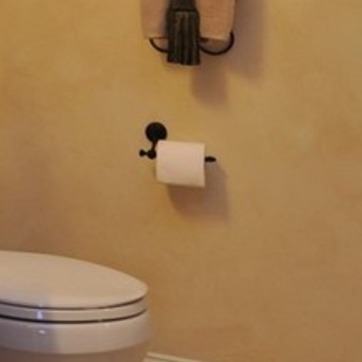
Material: paper